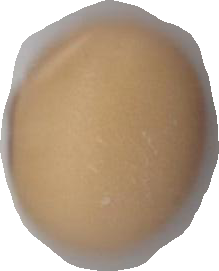
Variety: Anjasmoro